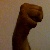
The image shows a hand gesture representing the letter 'M' in Indian Sign Language.